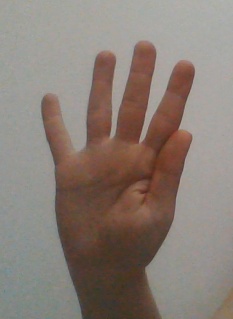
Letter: sheen